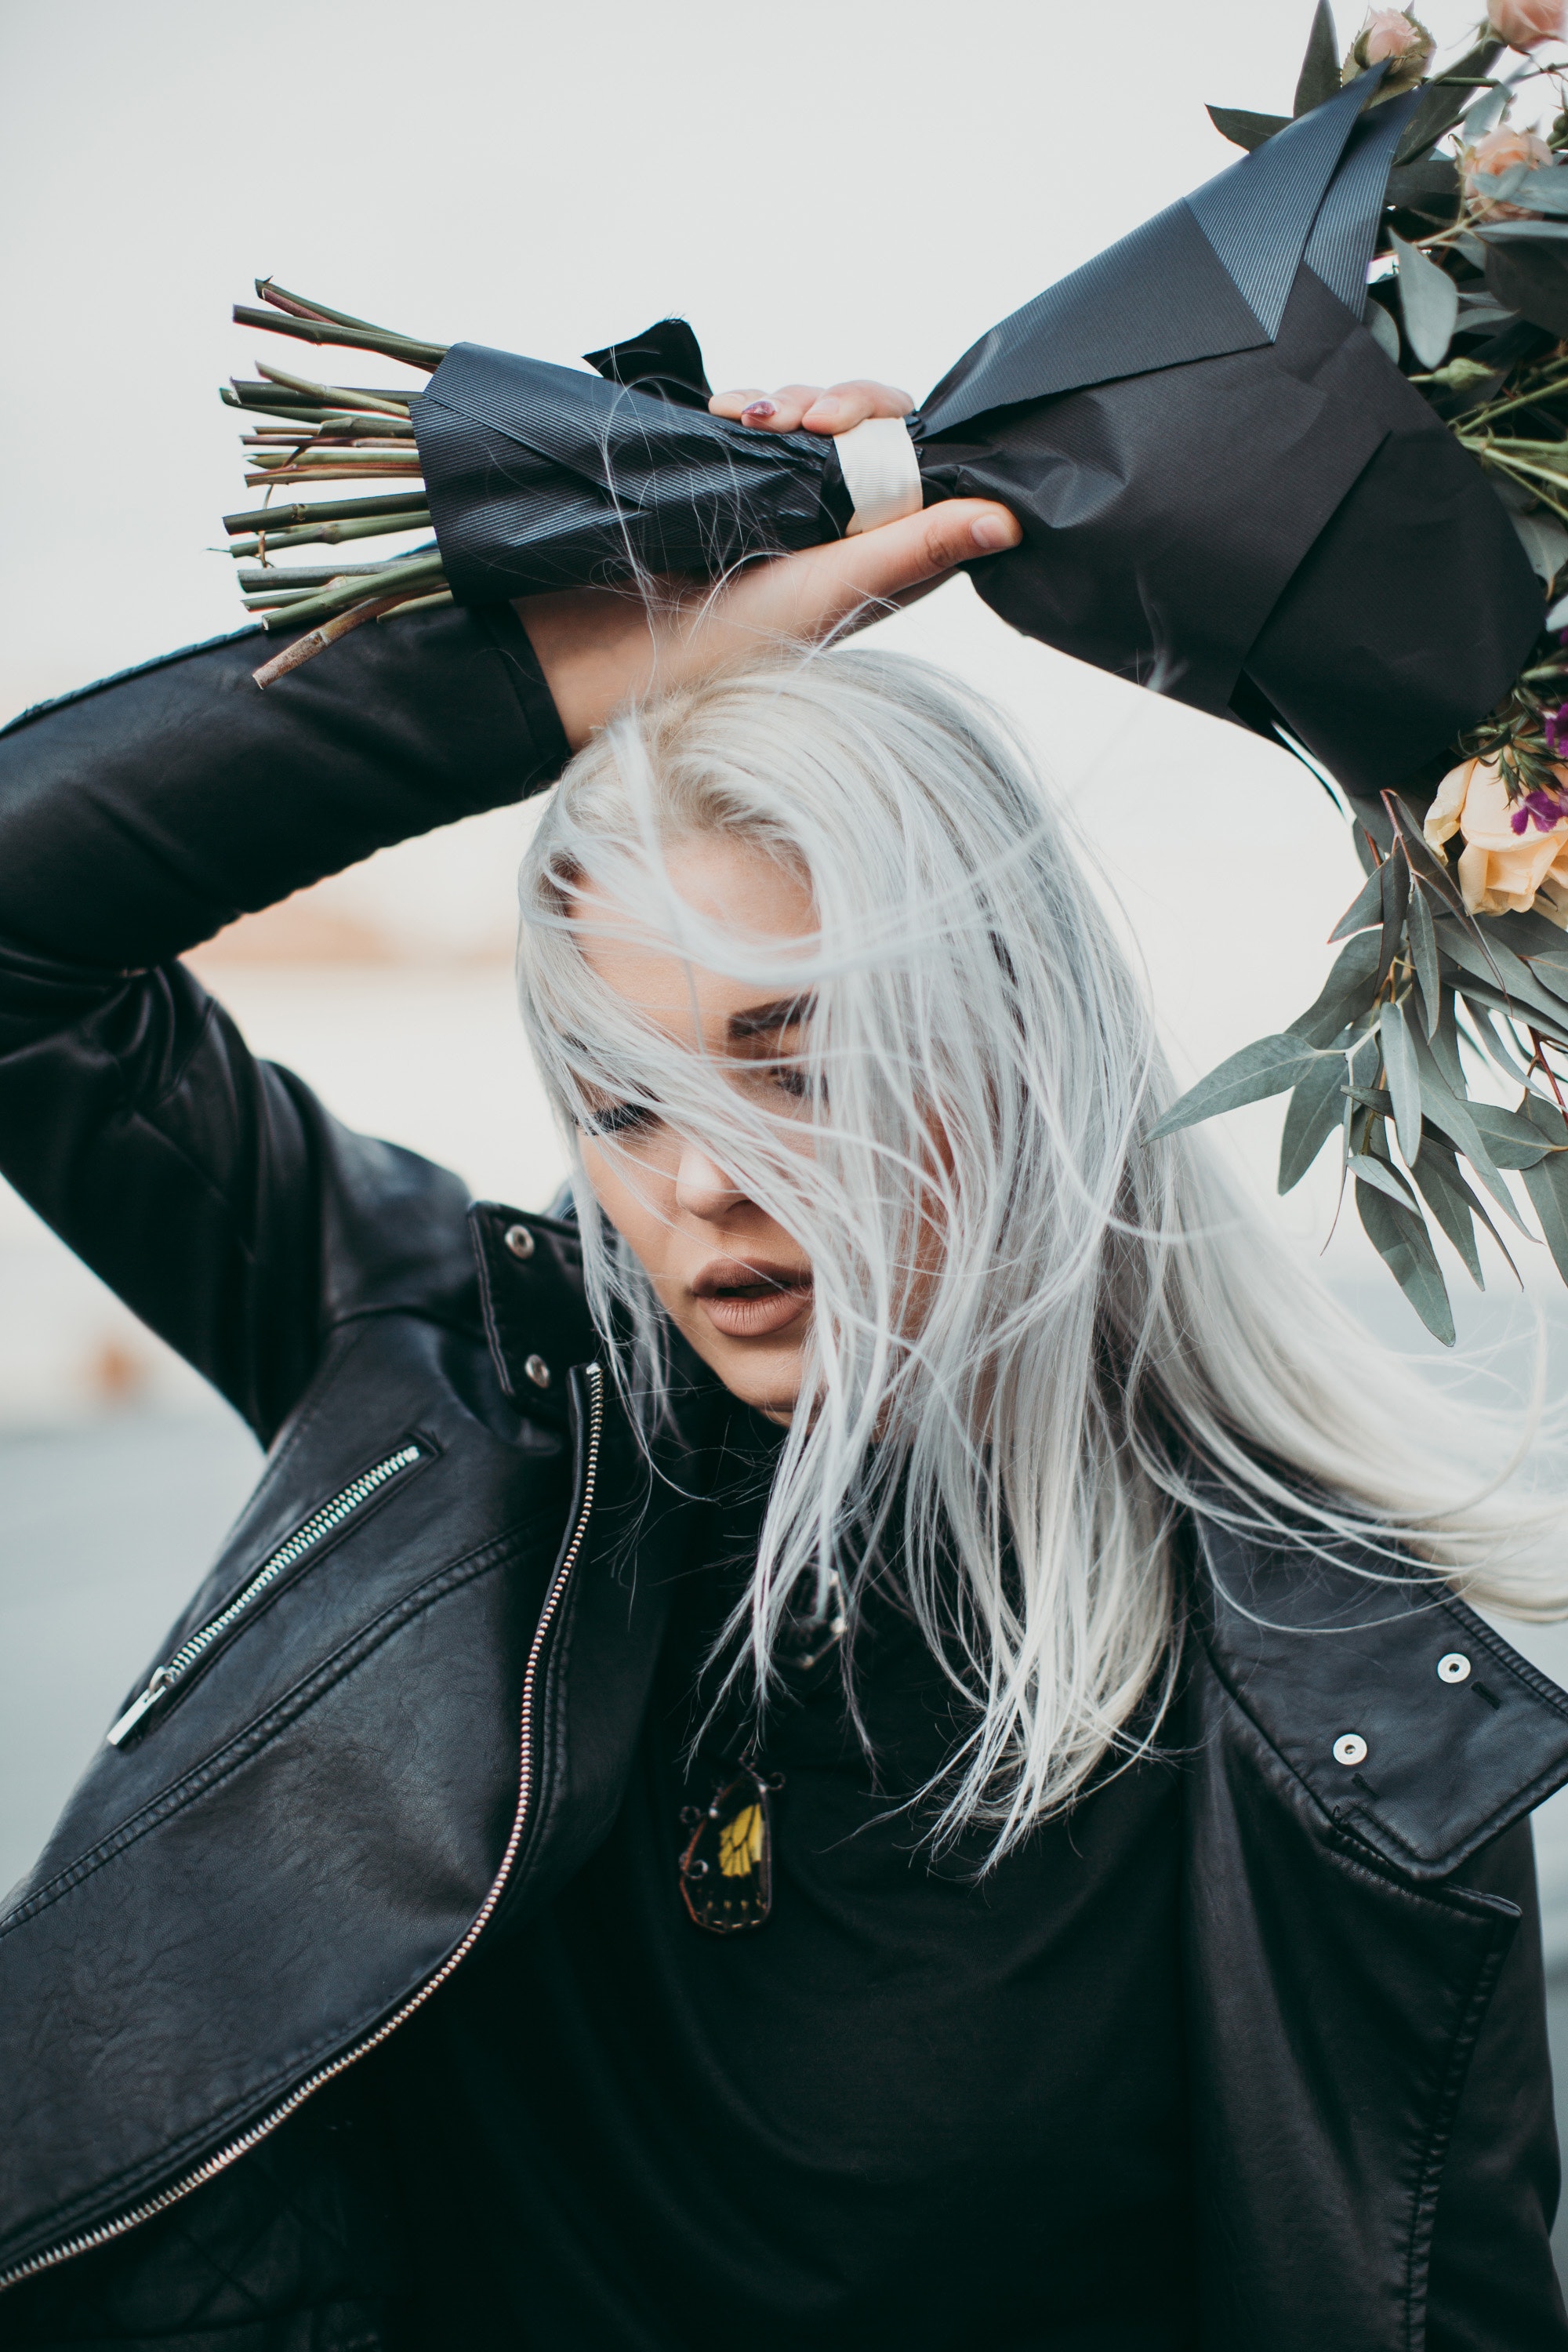
hair, hairstyle, fashion, blond, cosplay, long hair, costume, hair coloring, photo shoot, photography, goth subculture, black hair